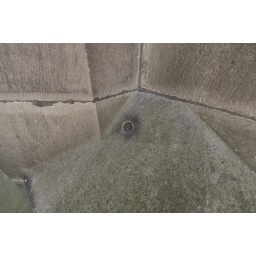
Wood pegs in holes in the stone to prevent water from entering and freezing which would crack the stone.